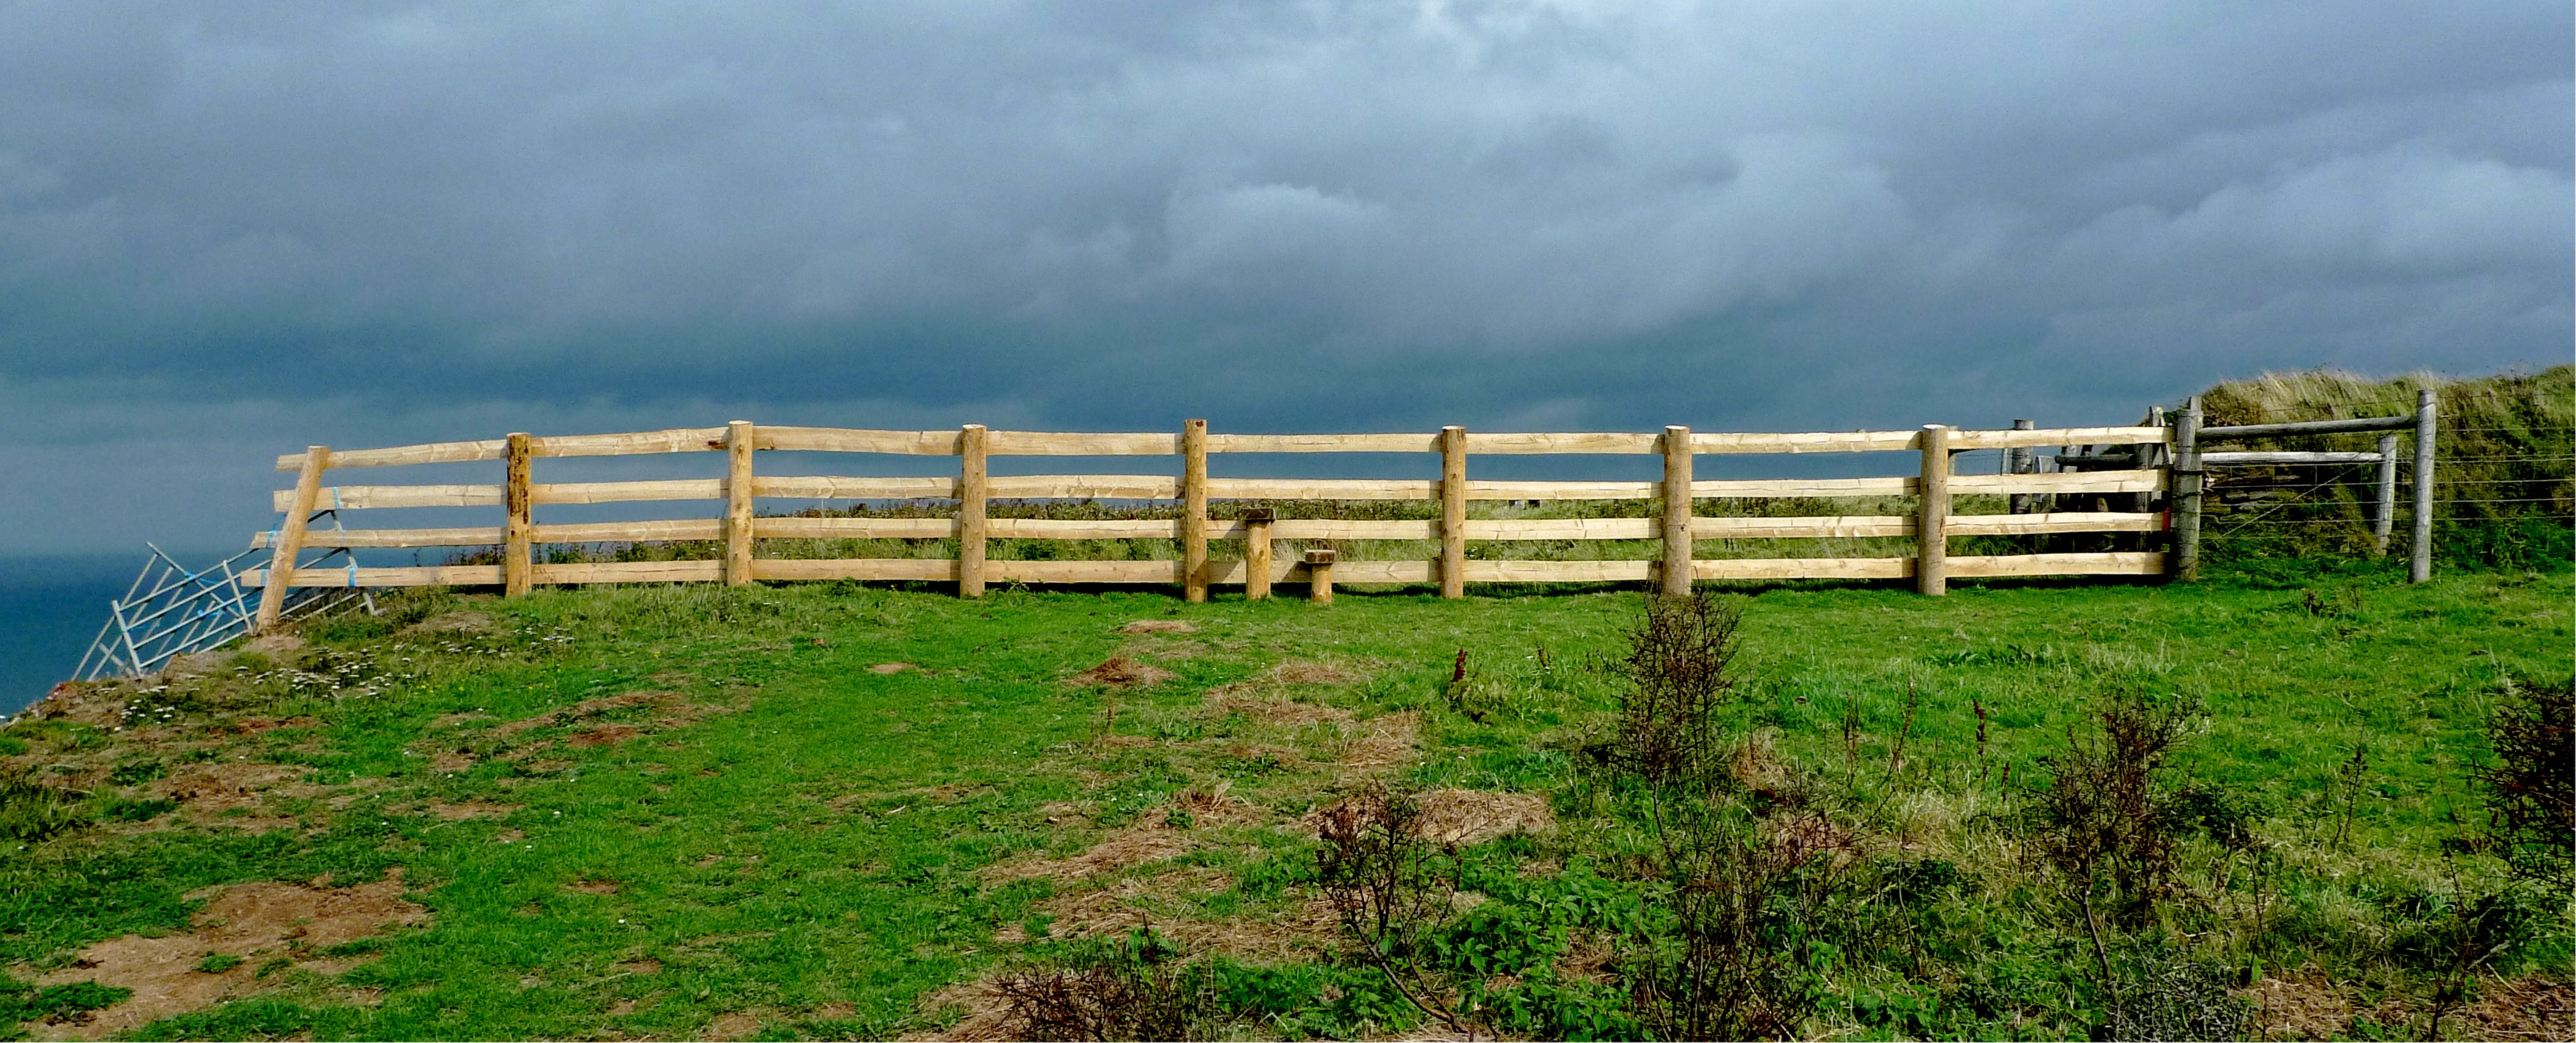
sea, coast, path, grass, horizon, fence, field, countryside, crossing, wind, property, cross, wooden, privacy, style, barrier, private, protection, border, separation, access, boundary, rural area, roam, separate, outdoor structure, segregation